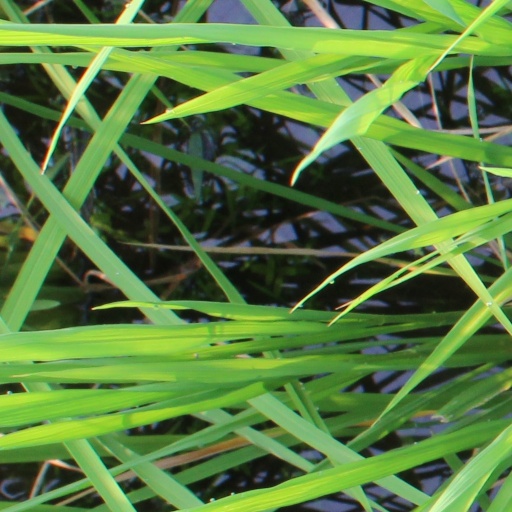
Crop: rice